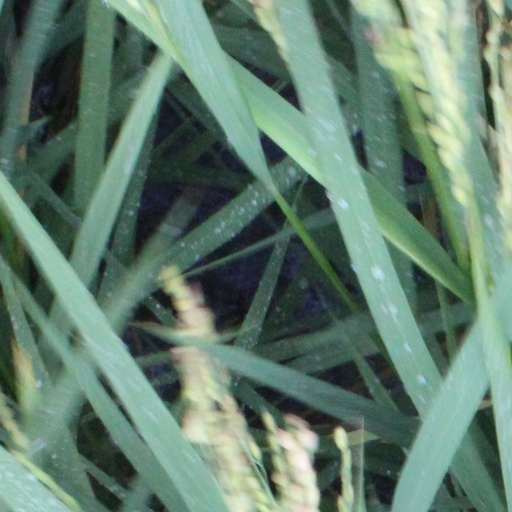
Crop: rice